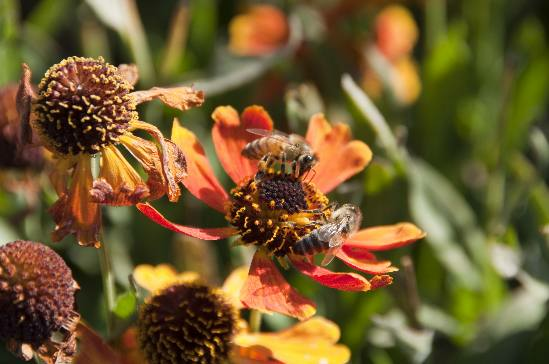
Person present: No